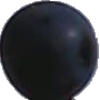
Label: Grape Blue 1